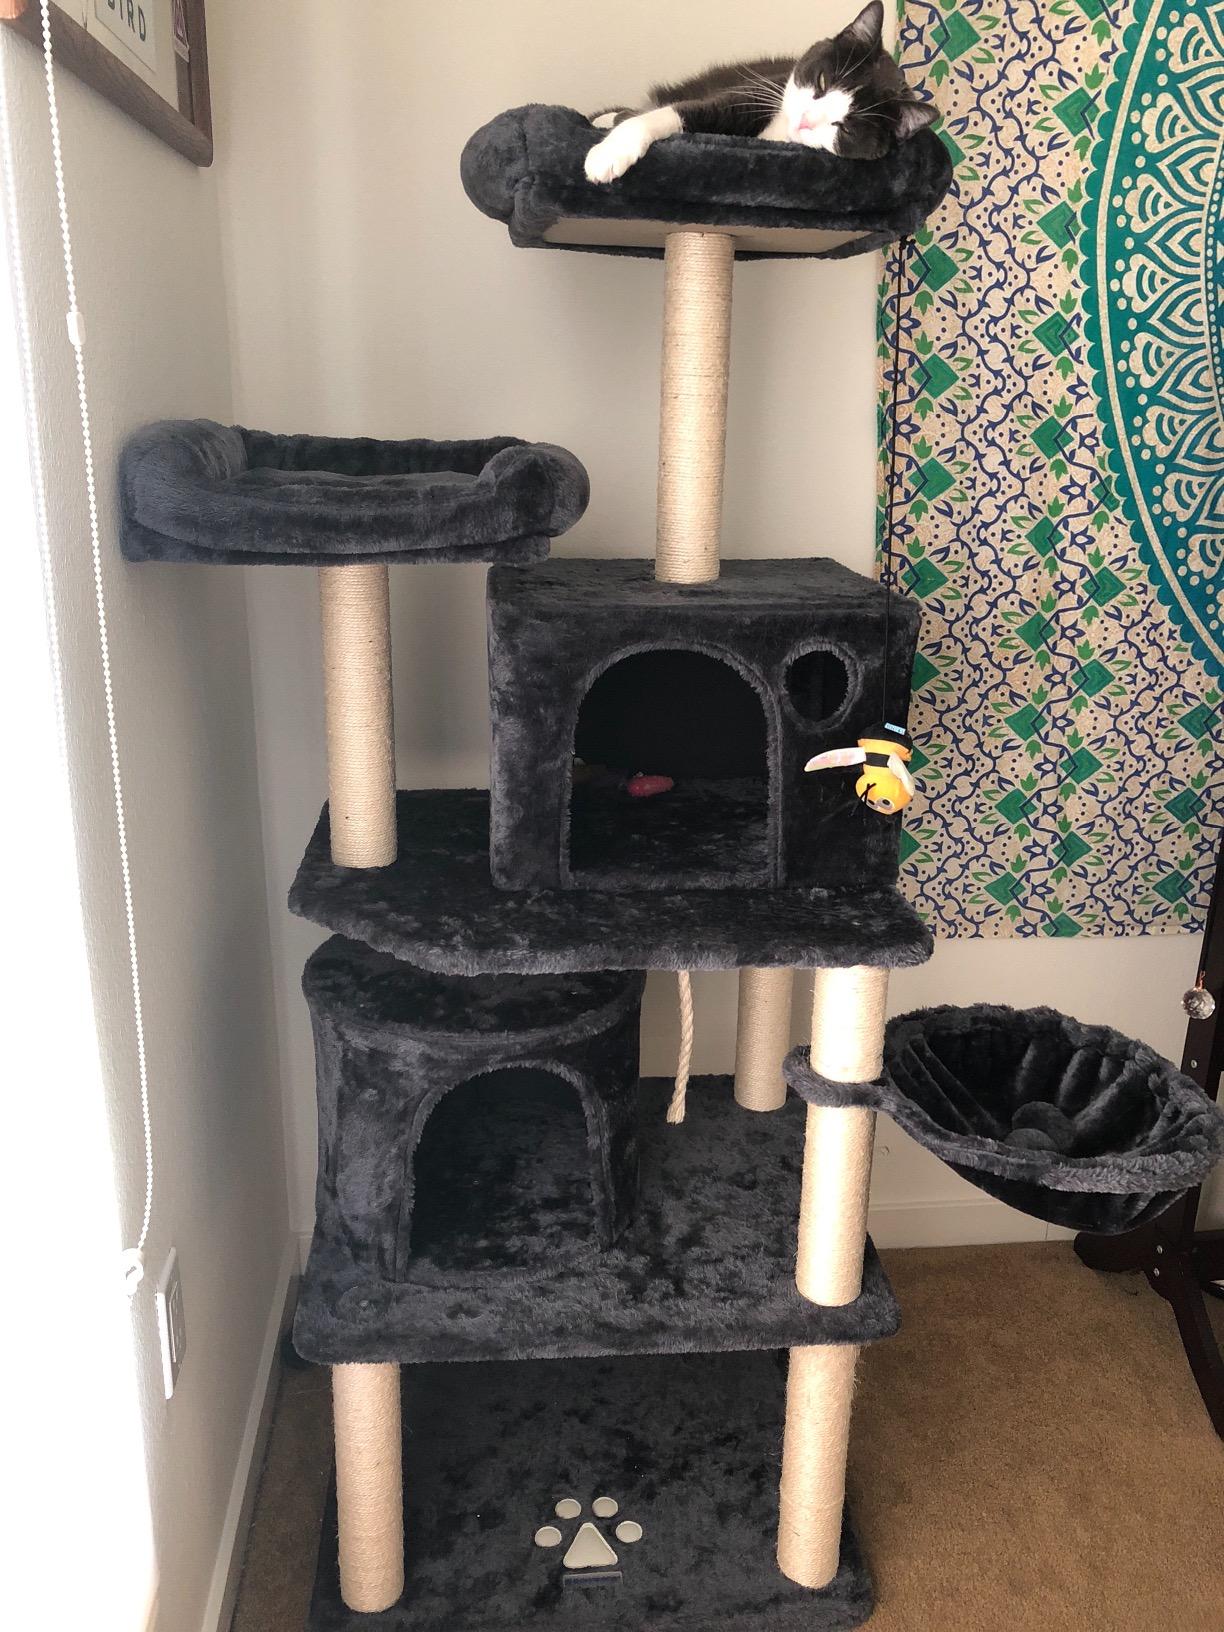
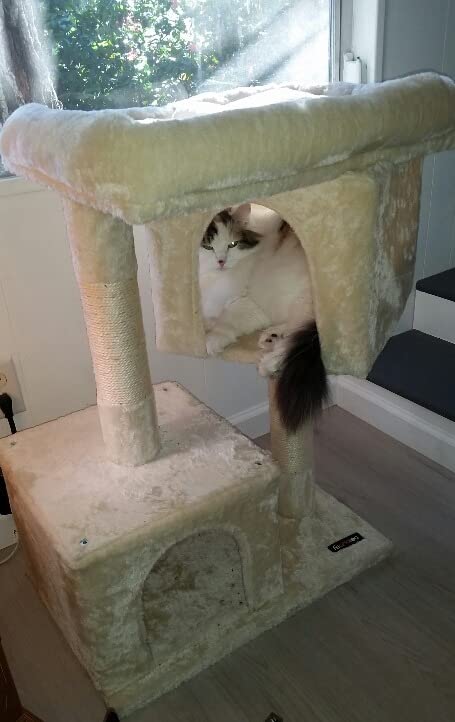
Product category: items_cat tree
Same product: no